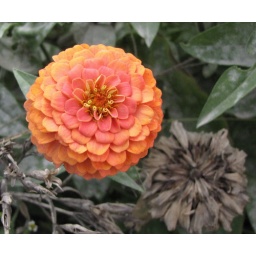
(DAY 81) No idea what kind of flower this is, but I love the orange against the dark colors.